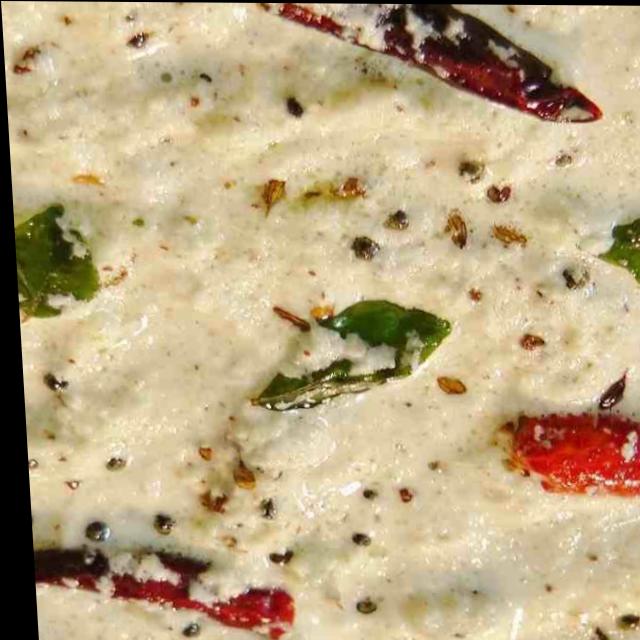
Dish: coconut_chutney